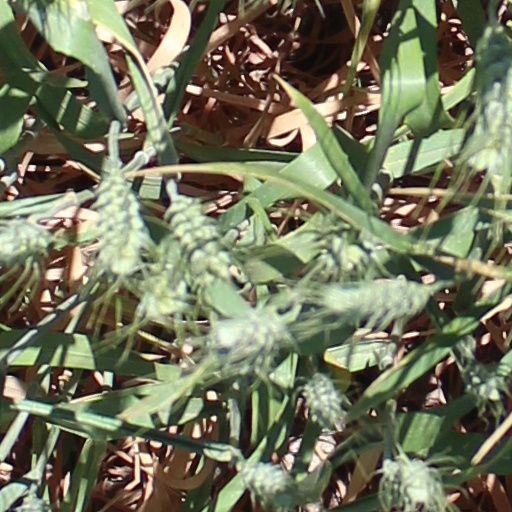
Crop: wheat